Christuskirche, Walsdorf

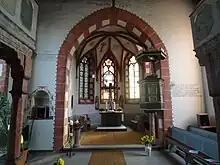
The choir

The Christuskirche (Christ Church) in , now part of Idstein, Hesse, Germany, is a Protestant church built in 1652 to 1663. It restored the structure of an older church which burnt down in 1644 during the Thirty Years' War. It features mainly Gothic architecture with some Romanesque elements, and its interior was fashioned in Baroque style, with a balcony and a ceiling painting. Stained glass windows were added in the 19th century. The church received its name in 1993, 600 years after the mentioning of a chapel. It is a listed building.